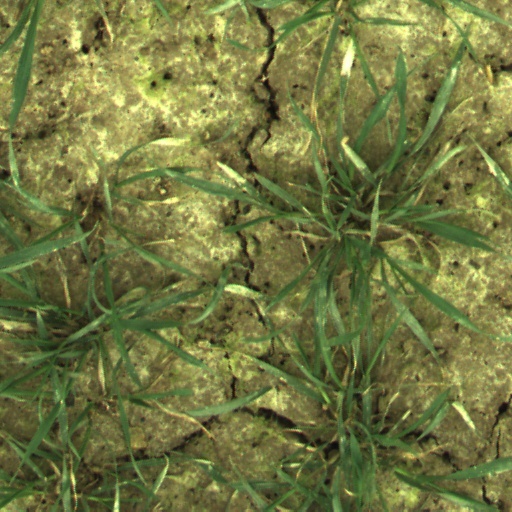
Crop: wheat